Subhasish Mukherjee

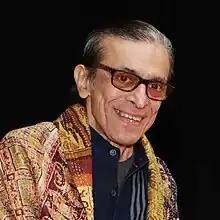
Mukherjee in 2023

Subhasish Mukherjee is an Indian actor who works in Bengali films. He generally appears in comedic and supporting roles, but has proven his versatility as an actor in films like "Herbert" and "Mahalaya". Some of his well-known films include "Guru Shisya", "Shatrur Mokabila", "Surya", "Coolie", "Greptar" and "Besh Korechi Prem Korechi". In 2024 the Government of West Bengal conferred him the prestigious "Mahanayak Samman".